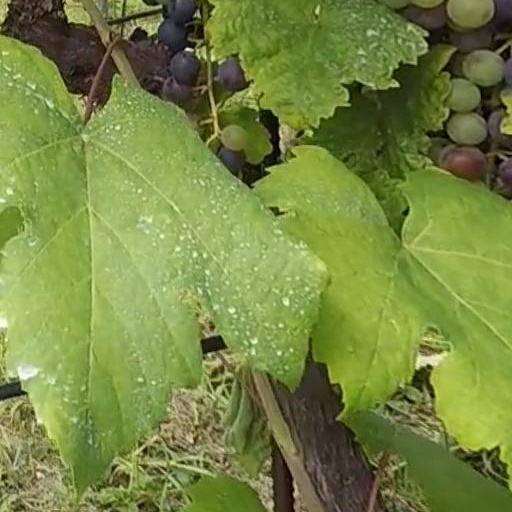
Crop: grape